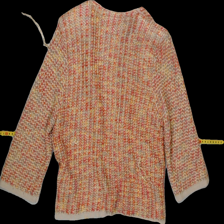
View: back
Type: Cardigan
Category: Ladies
Brand: Kriss
Colors: Multicolor
Material: 80% Acry 20% Wool
Pattern: Checkered print
Cut: C-collar
Size: M
Season: All
Trend: No trend
Stains: No
Price range: 50-100
Recommended usage: Repair